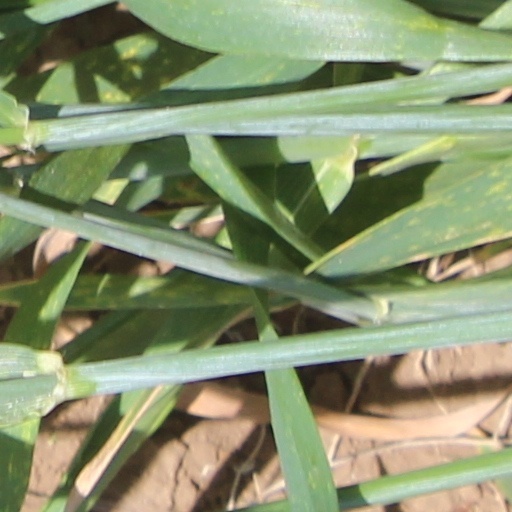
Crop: wheat